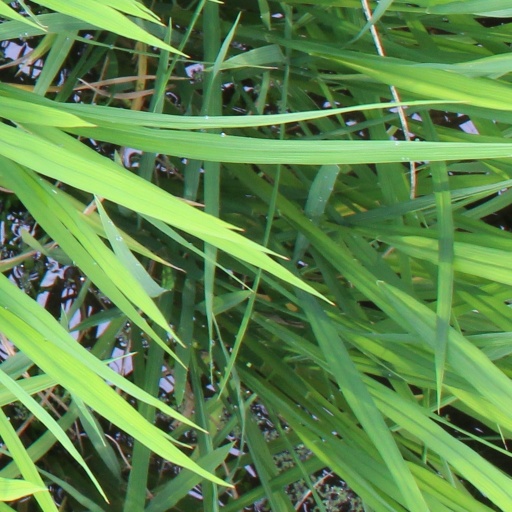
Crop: rice